Nola Marino

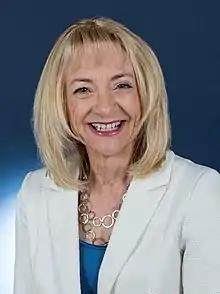
Official portrait, 2019

Nola Bethwyn Marino (née Catalano; born 18 February 1954) is an Australian politician who has been a member of the House of Representatives since 2007, representing the Division of Forrest in Western Australia. She is a member of the Liberal Party and served as the Assistant Minister for Regional Development and Territories from 2019 until May 2022, following the appointment of the Albanese ministry. Marino previously served as Chief Government Whip from 2015 to 2019.